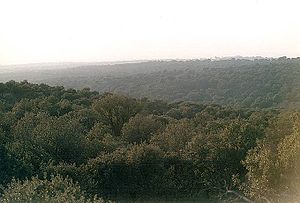
Madrid / Kultur / Rekreative områder
Monte de El Pardo
Madrid er Spaniens hovedstad og landets største by. Selve byen har omkring 3,3 millioner indbyggere, og hovedstadsområdet har over 6 millioner indbyggere. Målt på befolkningstal er selve byen den tredjestørste i EU efter London og Berlin, og hovedstadsområdet er ligeledes tredjestørst efter London og Paris. Byens areal er omkring 605 km².